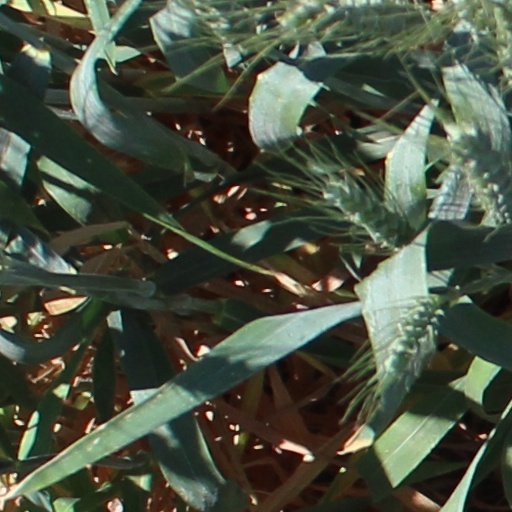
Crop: wheat